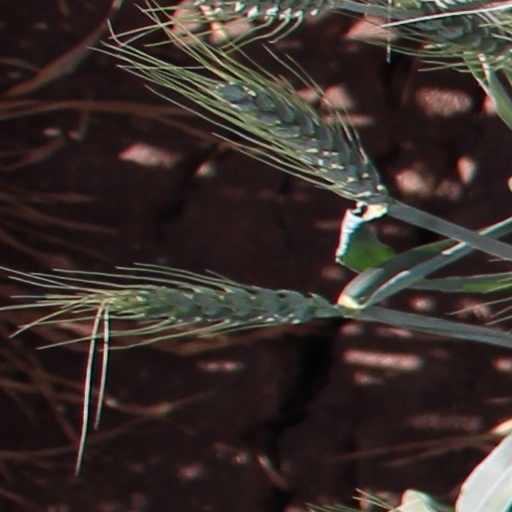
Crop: wheat